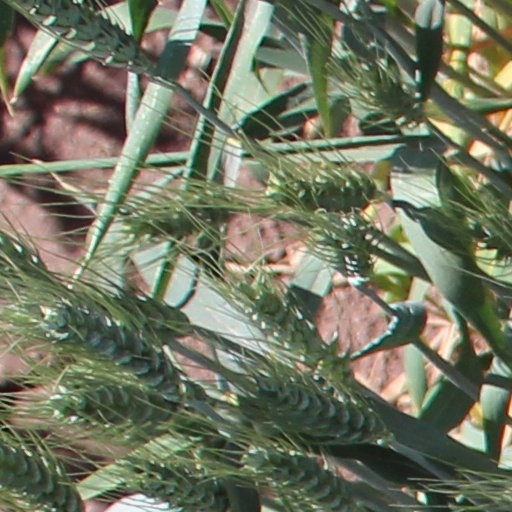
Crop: wheat